Hetaira

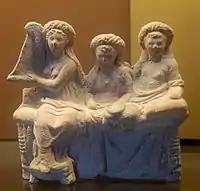
Two banqueters and a psalterion-playing sitting together on a "klinē". Terracotta from Myrina, Mysia, BC. The harp is an angular harp.

Traditionally, historians of ancient Greece have distinguished between and "pornai", another class of prostitute. In contrast to pornai, who provided sex for numerous clients in brothels or on the street, were thought to have had only a few men as clients at any one time, to have had long-term relationships with them, and to have provided companionship and intellectual stimulation as well as sex. For instance, Charles Seltman wrote in 1953 that "hetaeras were certainly in a very different class, often highly educated women".